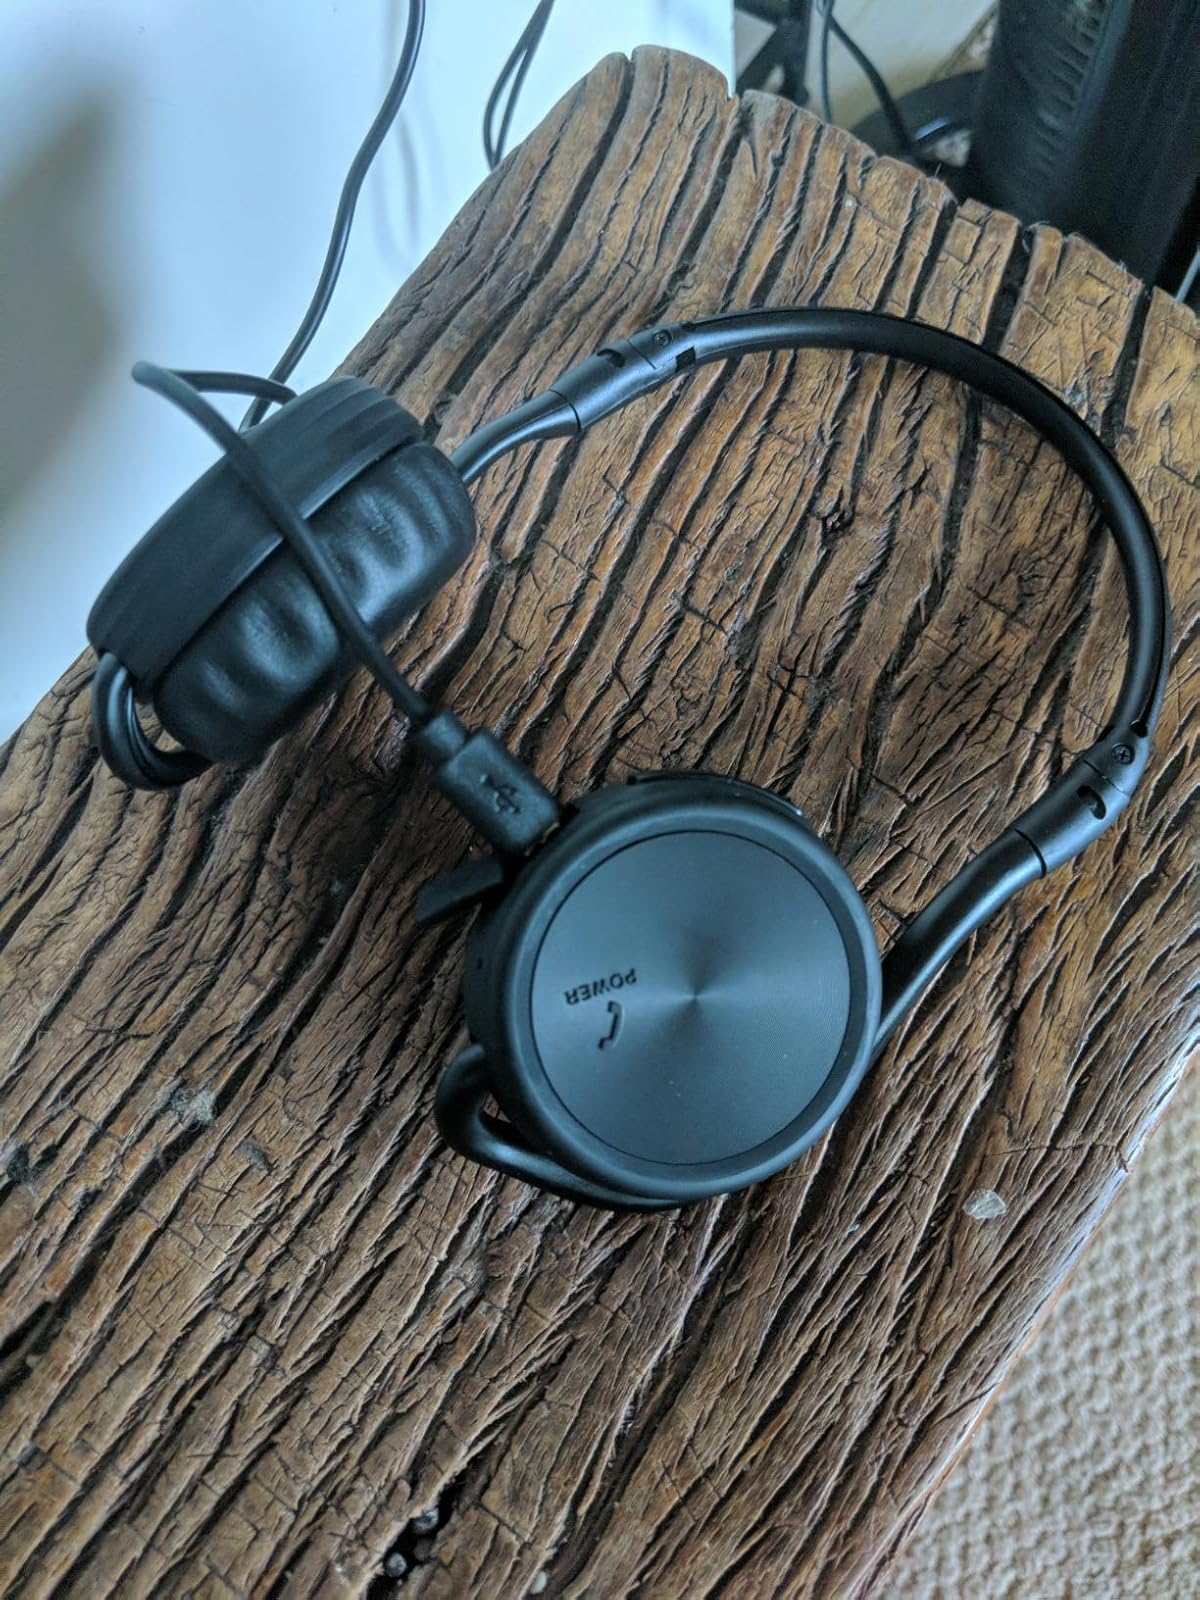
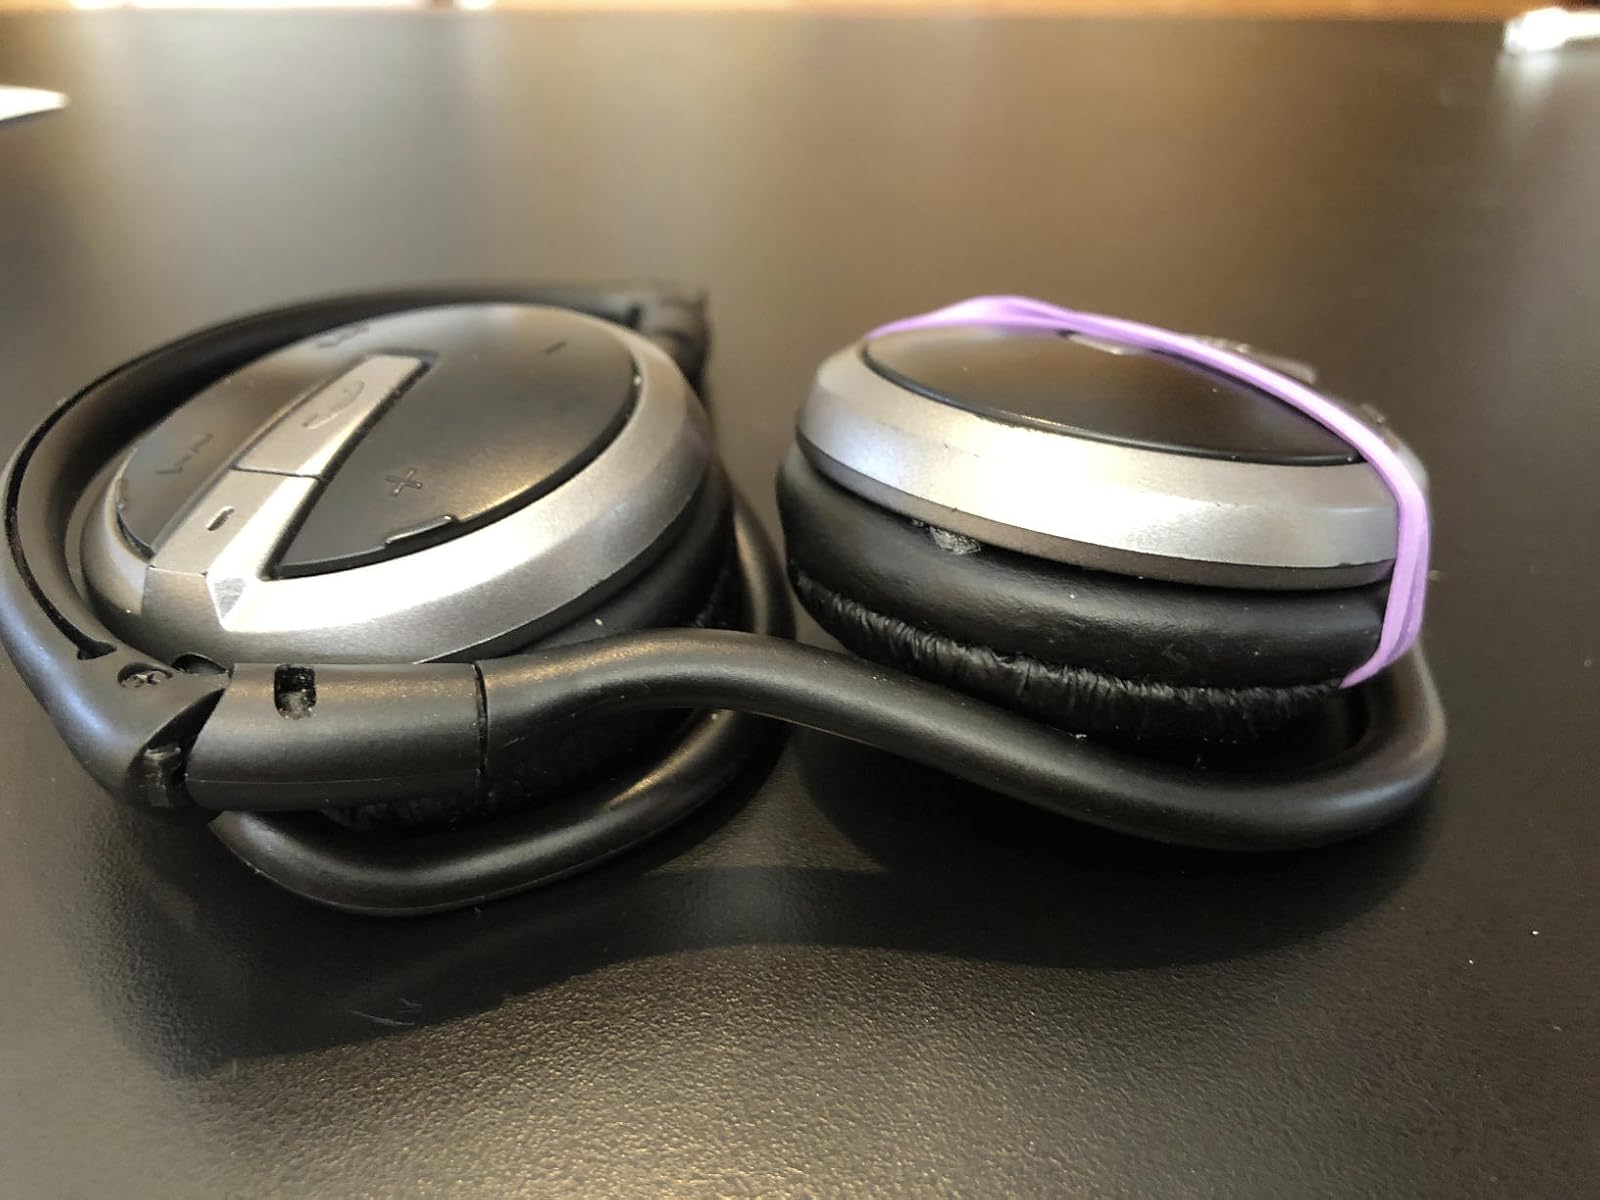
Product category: headphones
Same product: no